Hundred of Tiparra

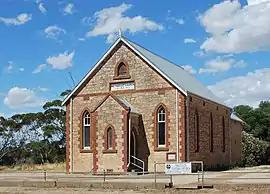
Early 20th century church at Weetulta in the south west of the hundred

The Hundred of Tiparra is a cadastral unit of hundred located in the Mid North of South Australia. It is one of the 16 hundreds of the County of Daly and was proclaimed by Governor Dominick Daly in 1862.